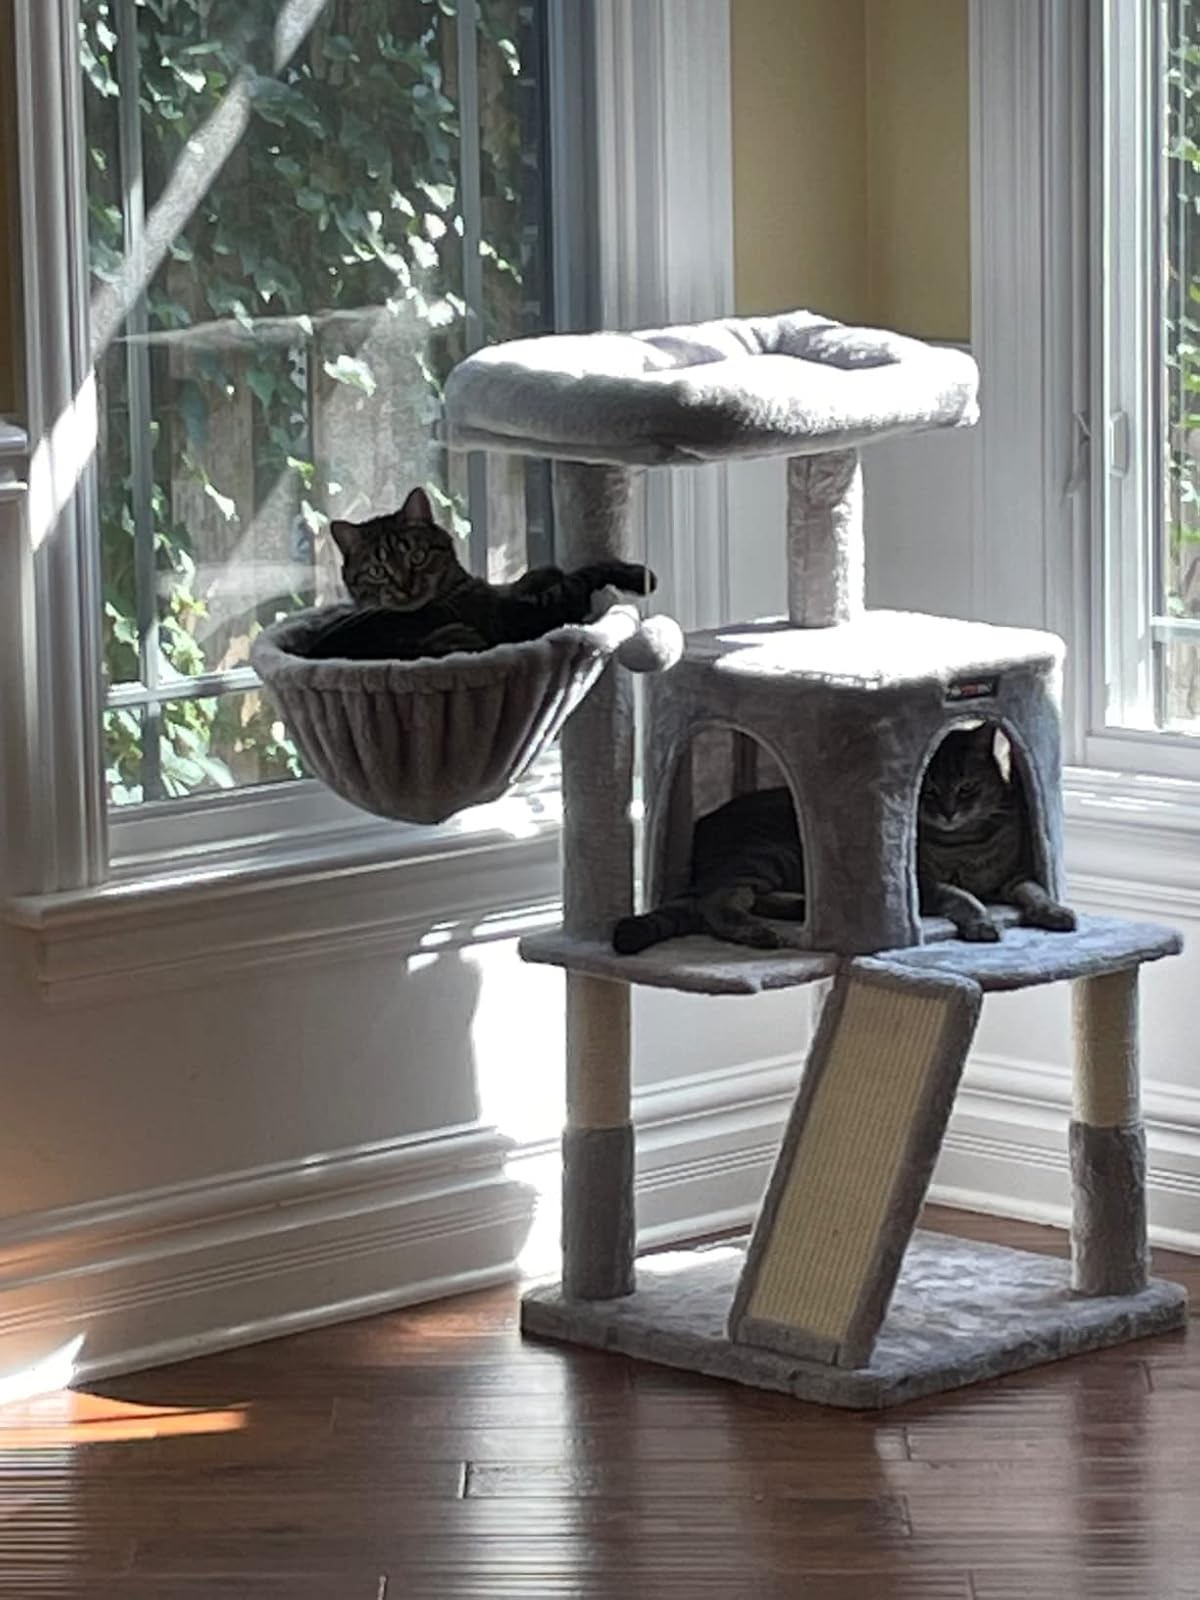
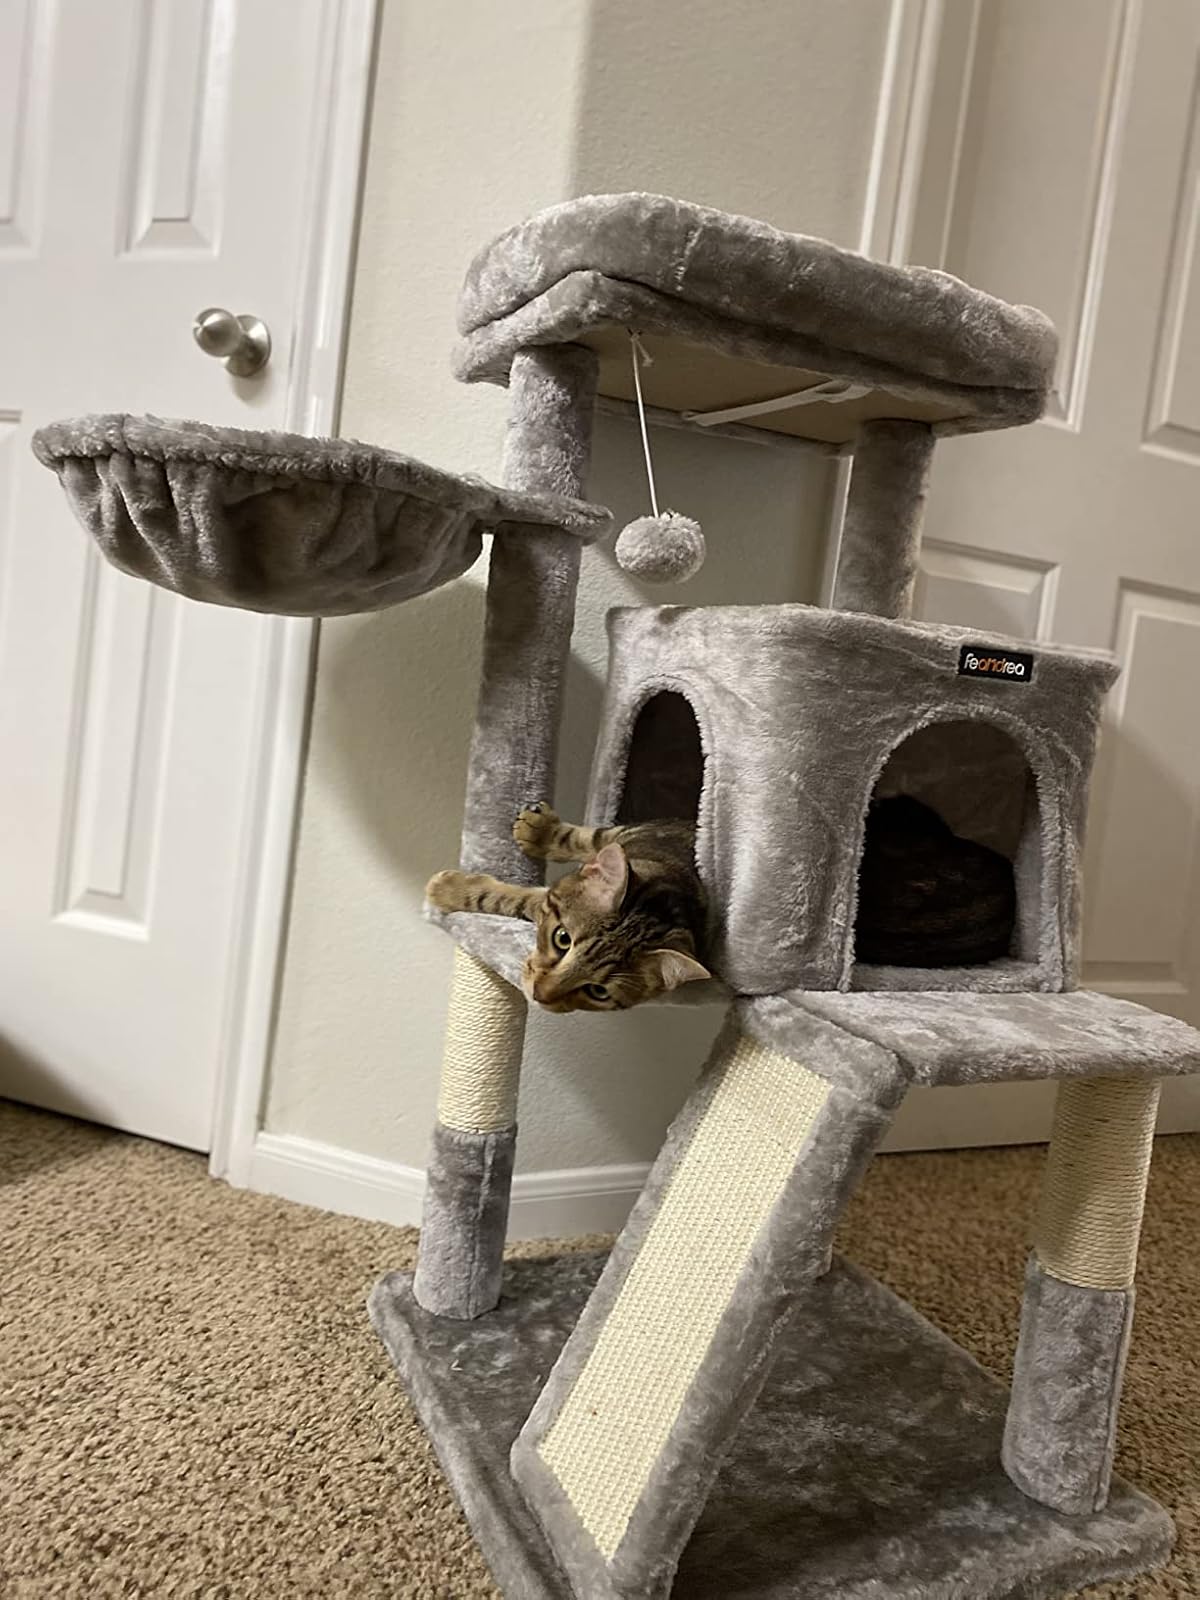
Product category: items_cat tree
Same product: yes